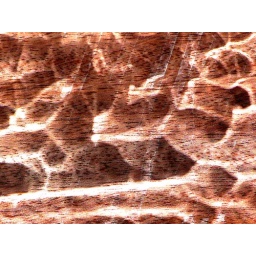
Reflection on wooden beam caused by water running down glass roof penetrated by sun rays